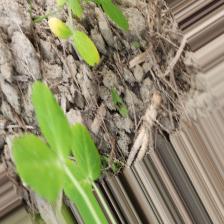
Label: Ascochyta blight